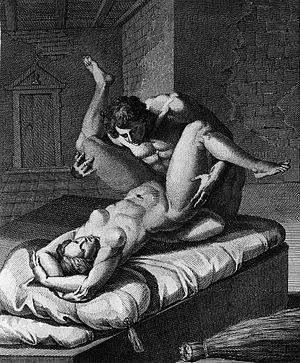
La position du bateau ivre est une position sexuelle proche de la position du missionnaire. L’homme s’agenouille au bord du lit face à sa partenaire qui est couchée sur le dos. Il peut soulever légèrement les jambes de la femme, en les tenant par les chevilles et accomplit un mouvement de va-et-vient.